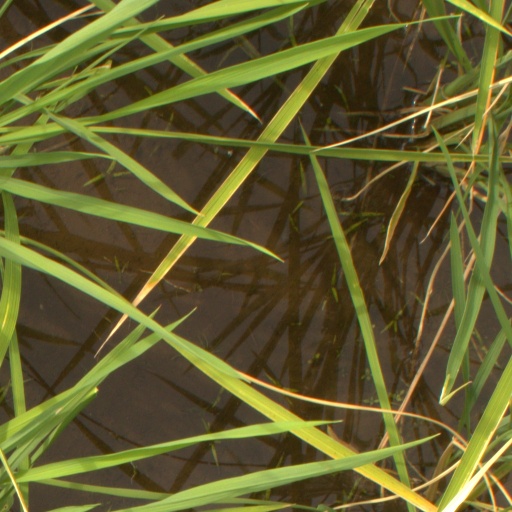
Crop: rice